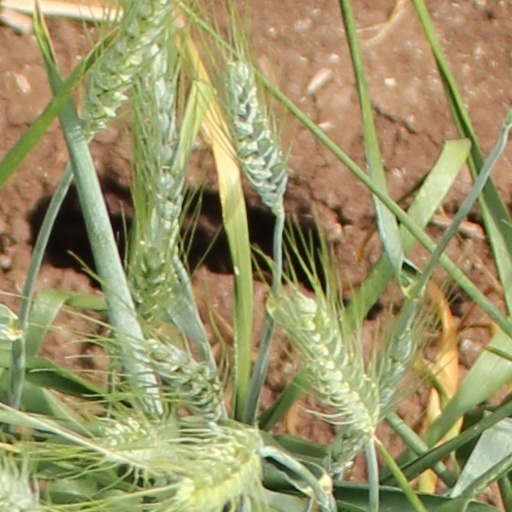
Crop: wheat